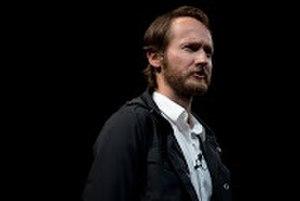
Peter Biľak, né en 1973 en Tchécoslovaquie, est un graphiste et créateur de caractère slovaque. Il a créé Typotheque, une fonderie typographique numérique et studio de graphisme, en 1999 à La Haye aux Pays-Bas. Entre 2000 et 2007 il cofonde et est corédacteur du magazine Dot dot dot avec Stuart Bailey. À partir de 2004, il est aussi scénographe de spectacles de danse en collaboration avec le chorégraphe Lukáš Timulak.